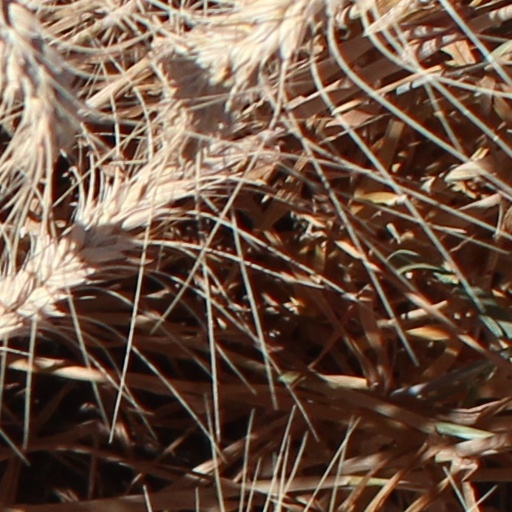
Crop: wheat